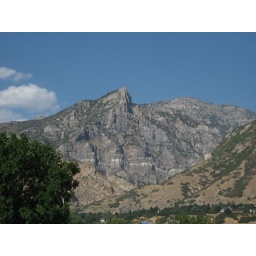
Squaw Peak, sitting over Rock Canyon. Part of the beautiful Wasatch front which towers over Ogden, Salt Lake, and Provo.